Christian Allemong House

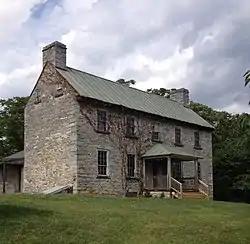
Christian Allemong House in 2019

The Christian Allemong House (also known as the Amos Janney House) is located near Summit Point, West Virginia.